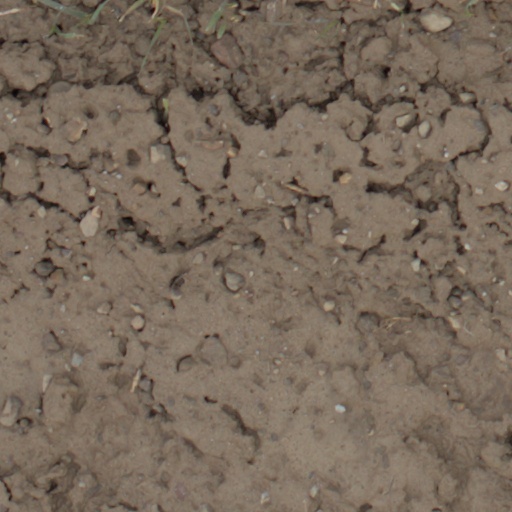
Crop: wheat